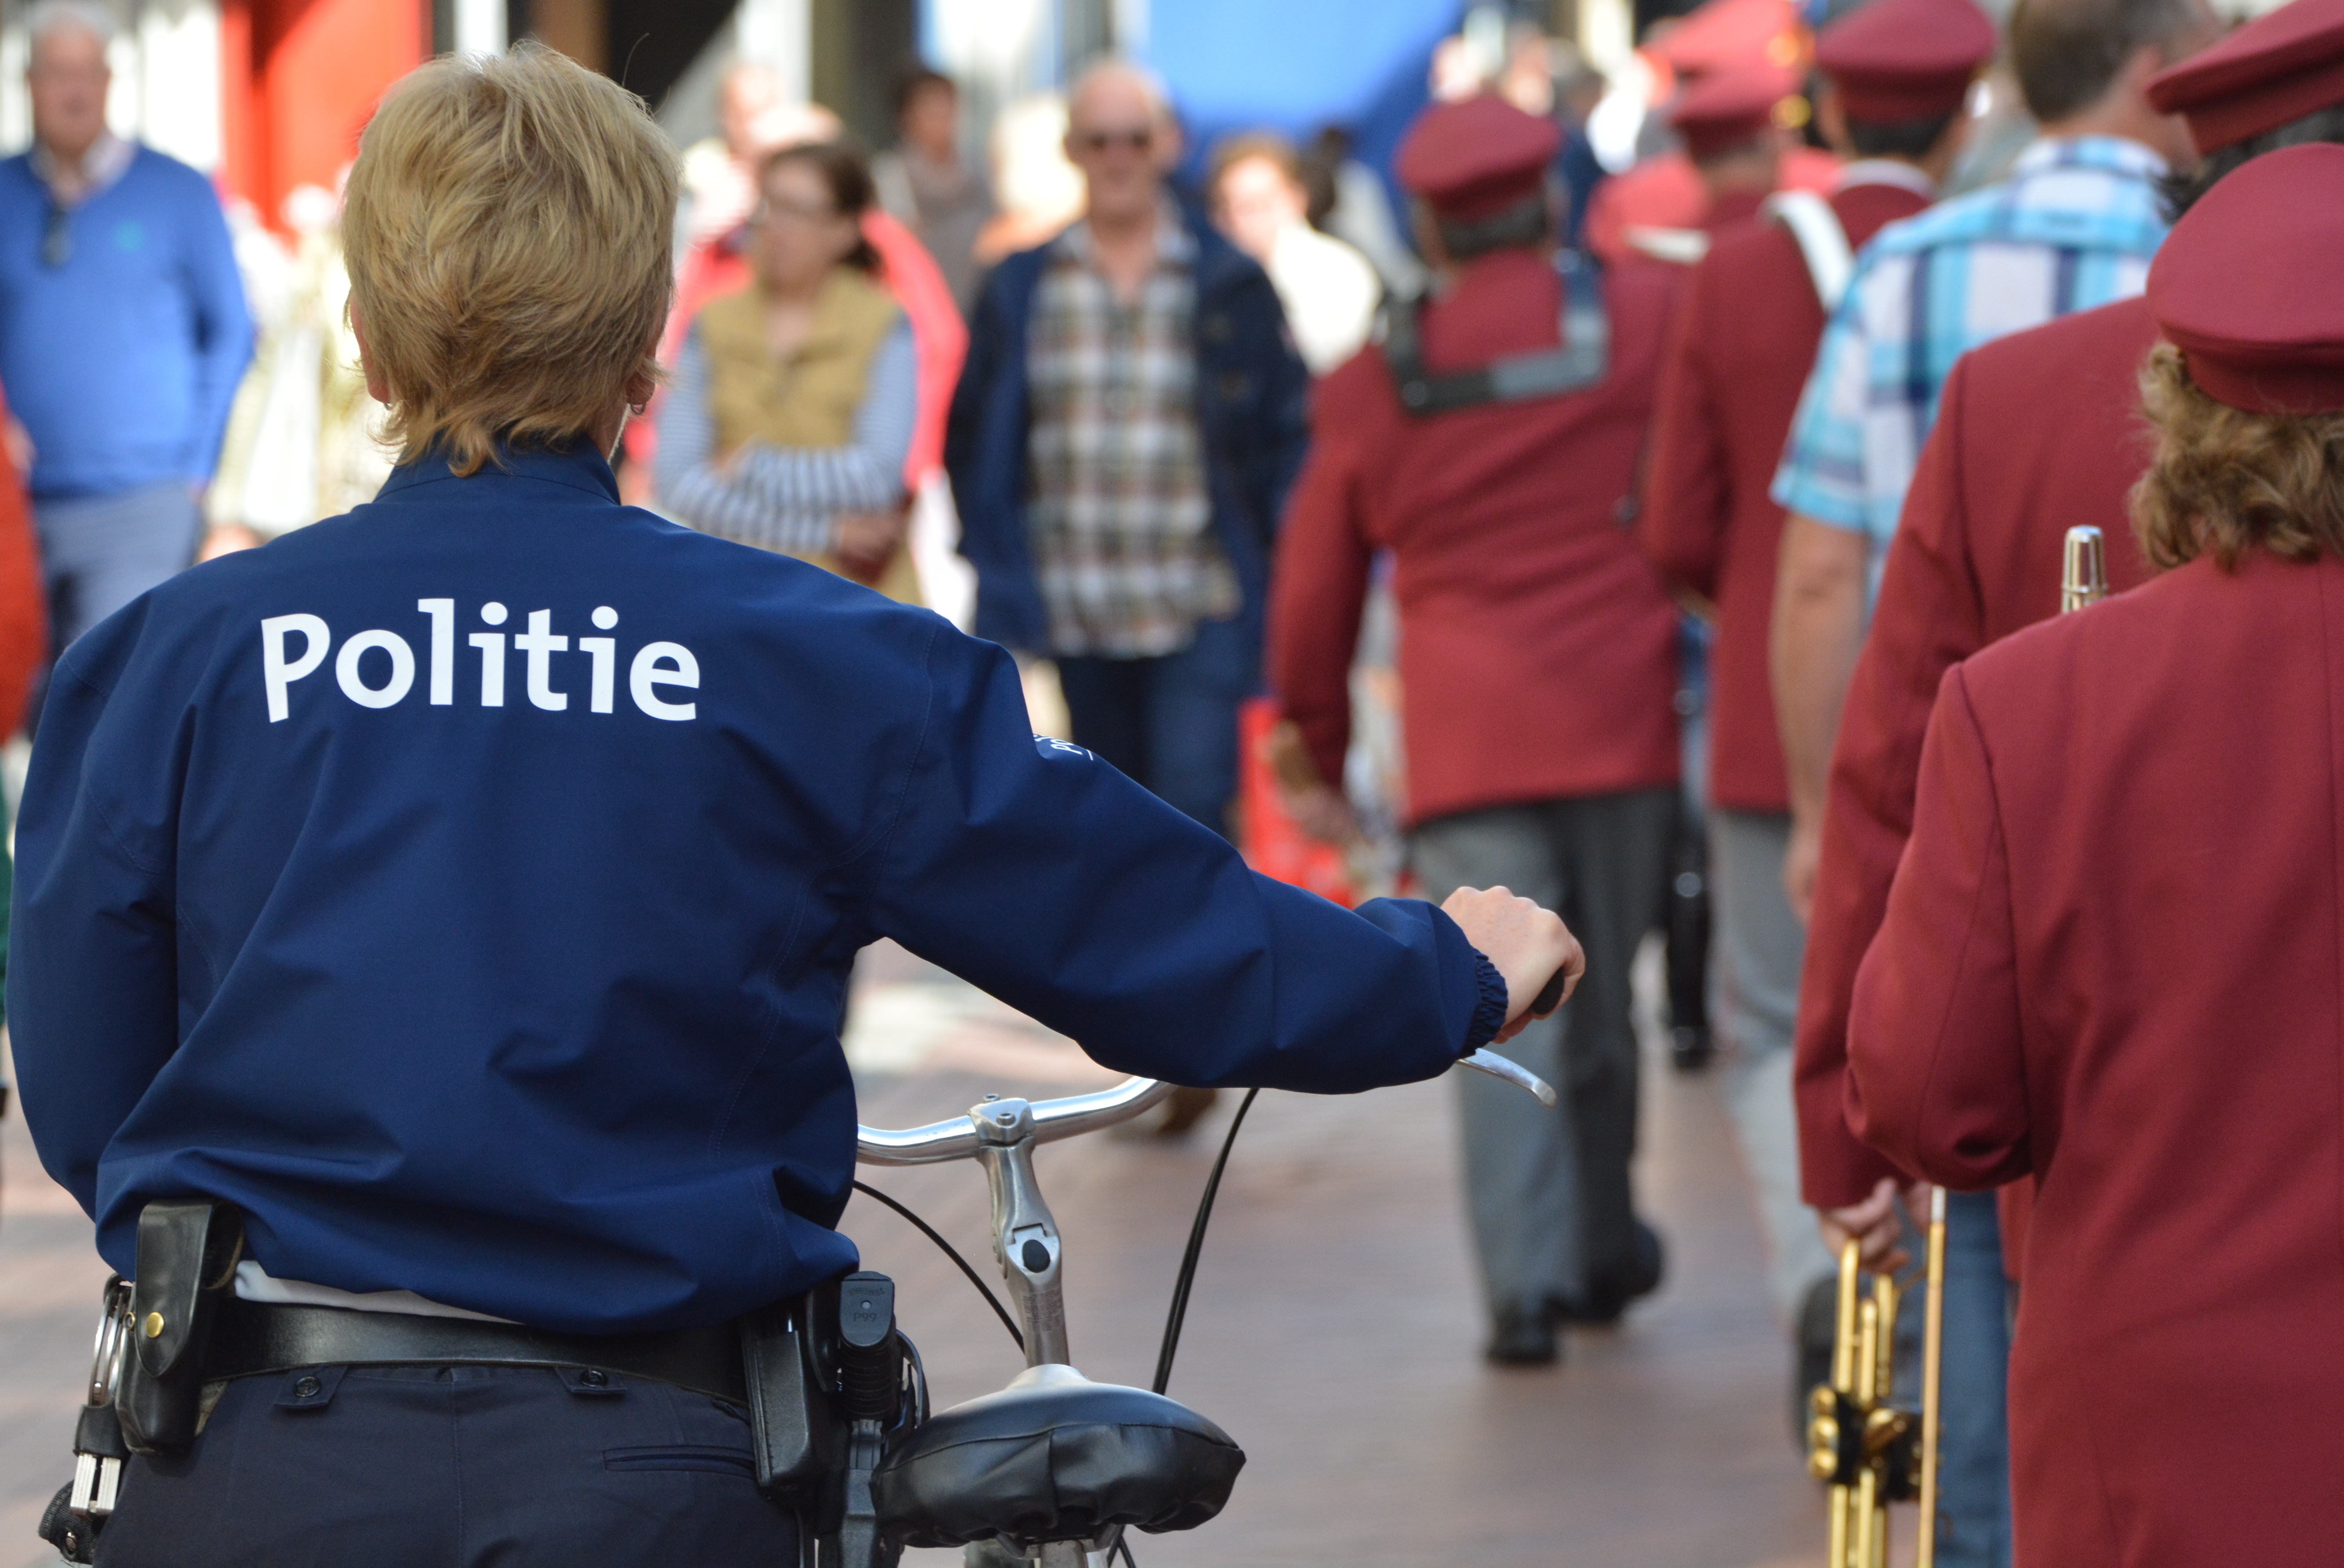
person, police, uniform, patrol, job, agent